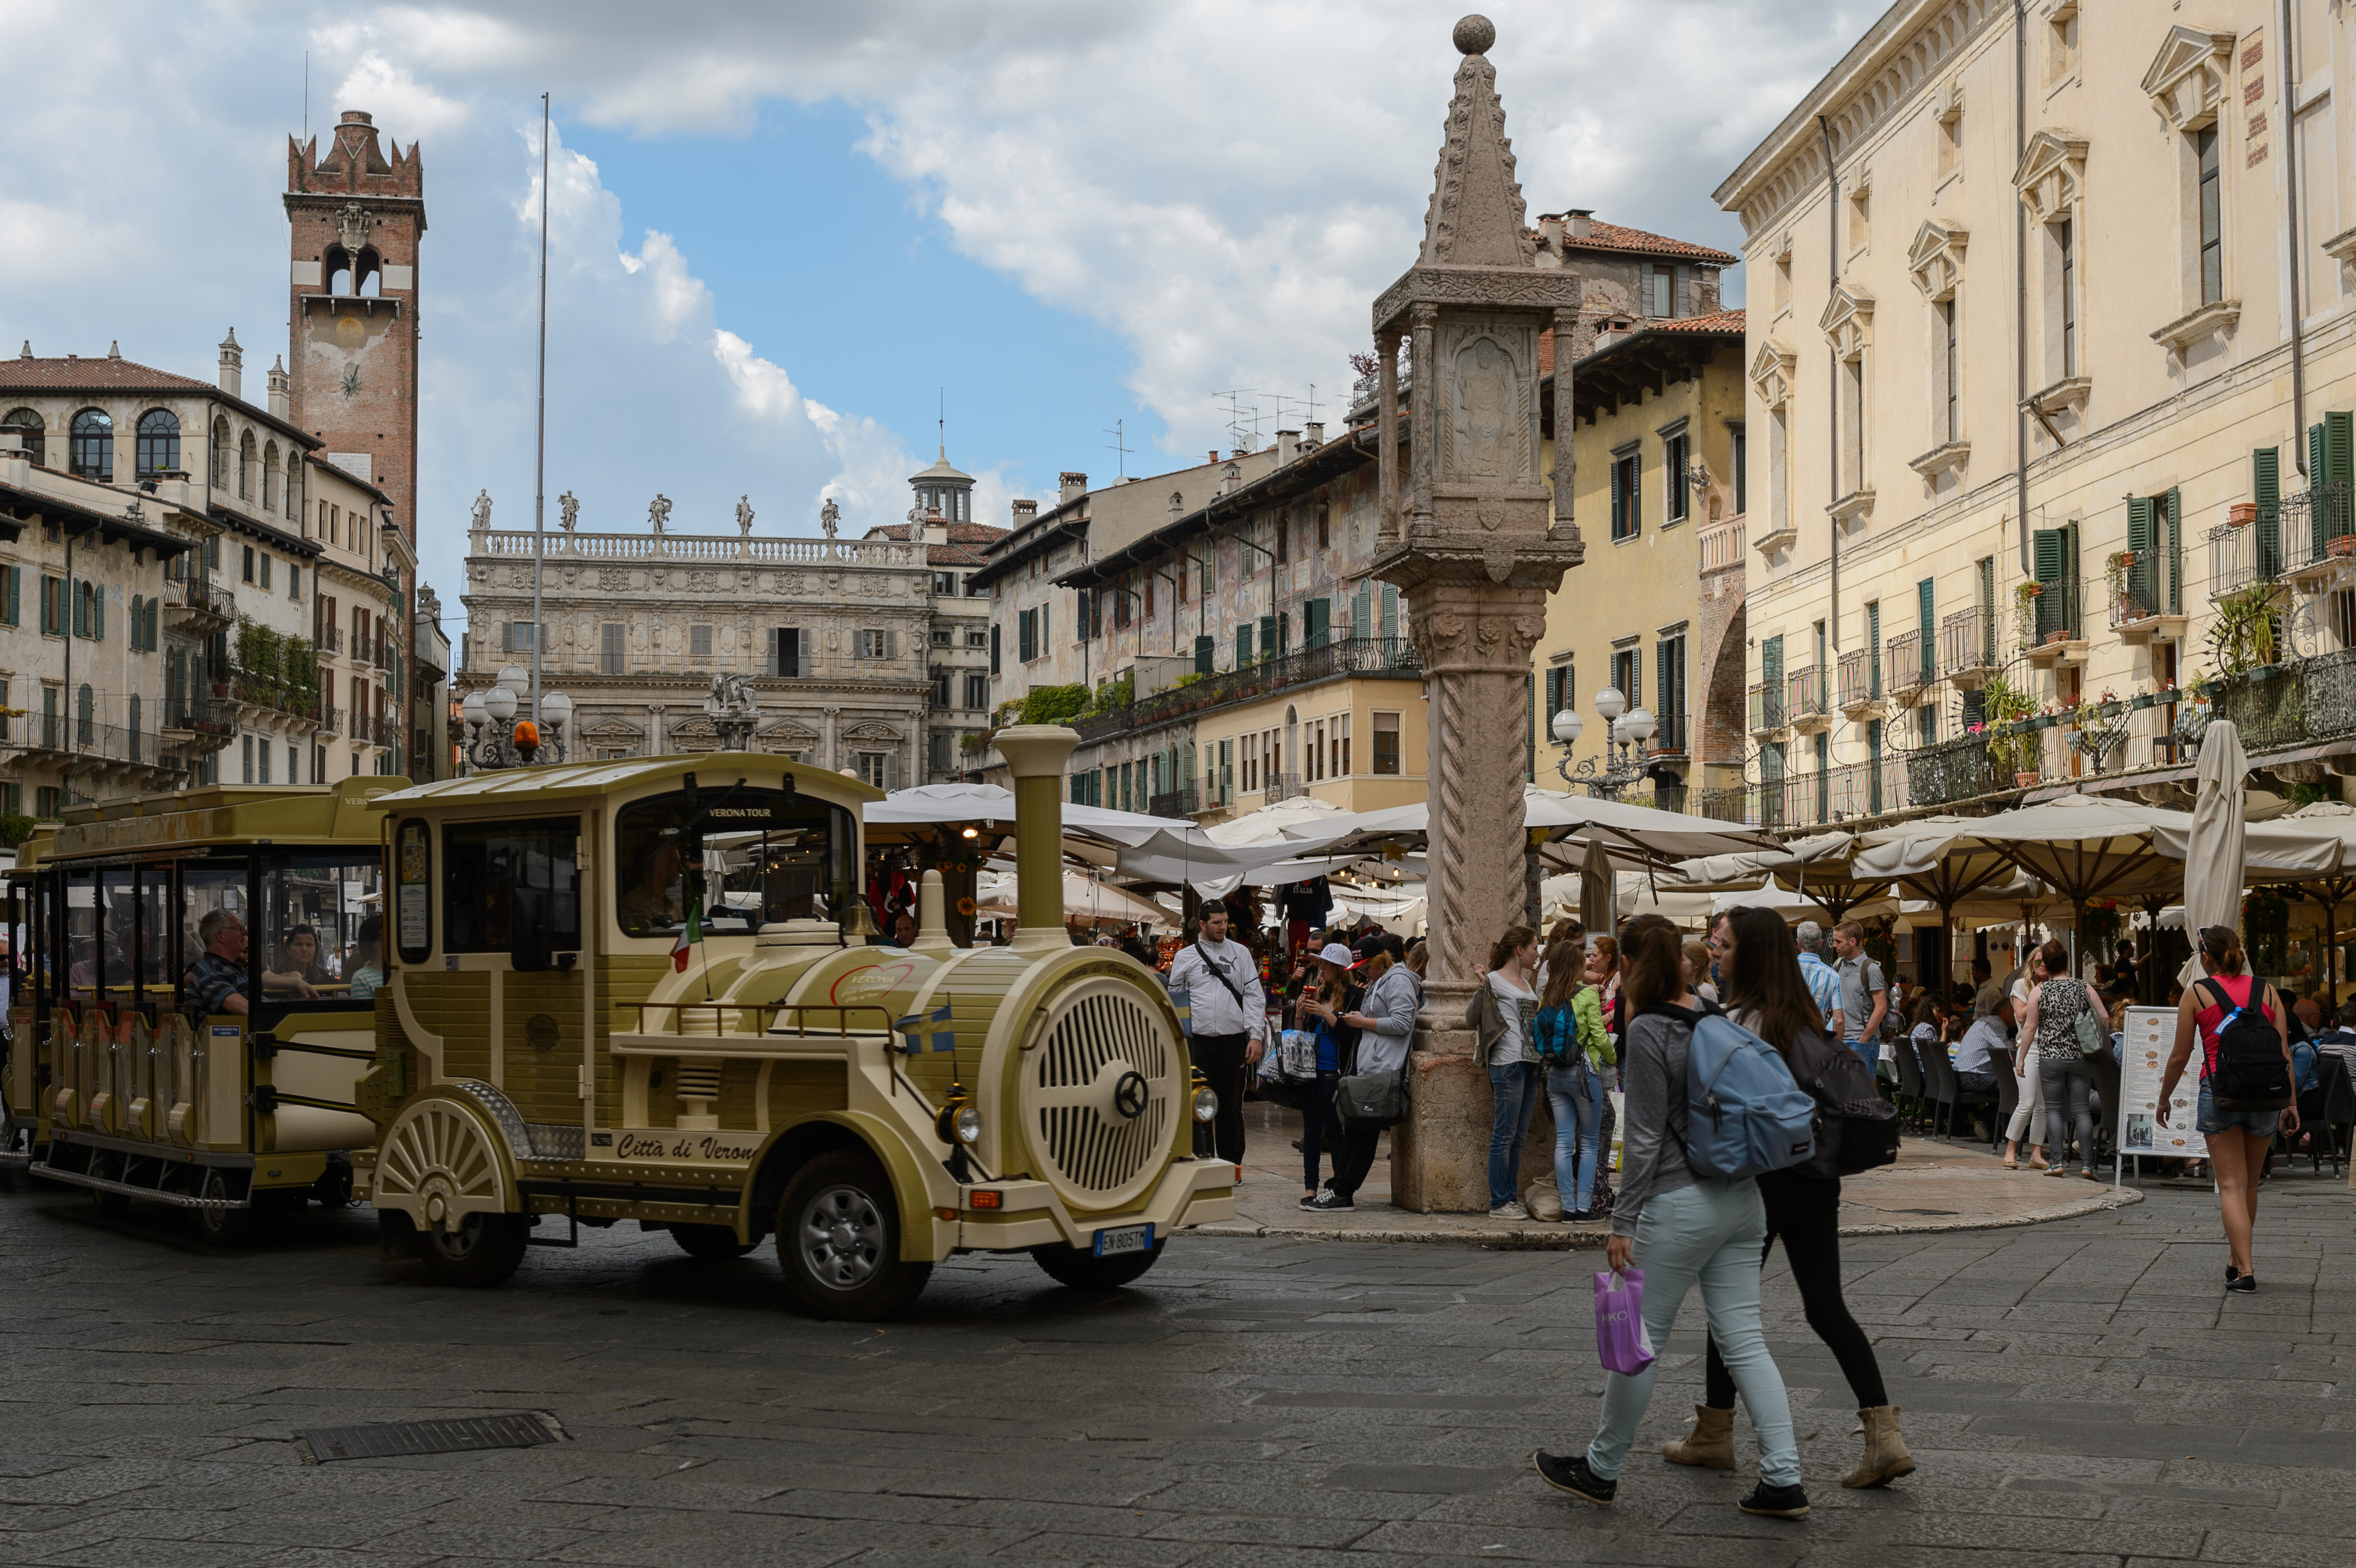
pedestrian, road, street, town, city, cityscape, downtown, travel, transport, vehicle, italy, nikon, tourism, public transport, infrastructure, italia, verona, town square, nikond4, d4, neighbourhood, urban area, human settlement